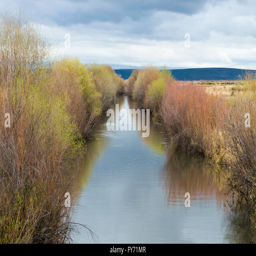
river flows gently through protected site